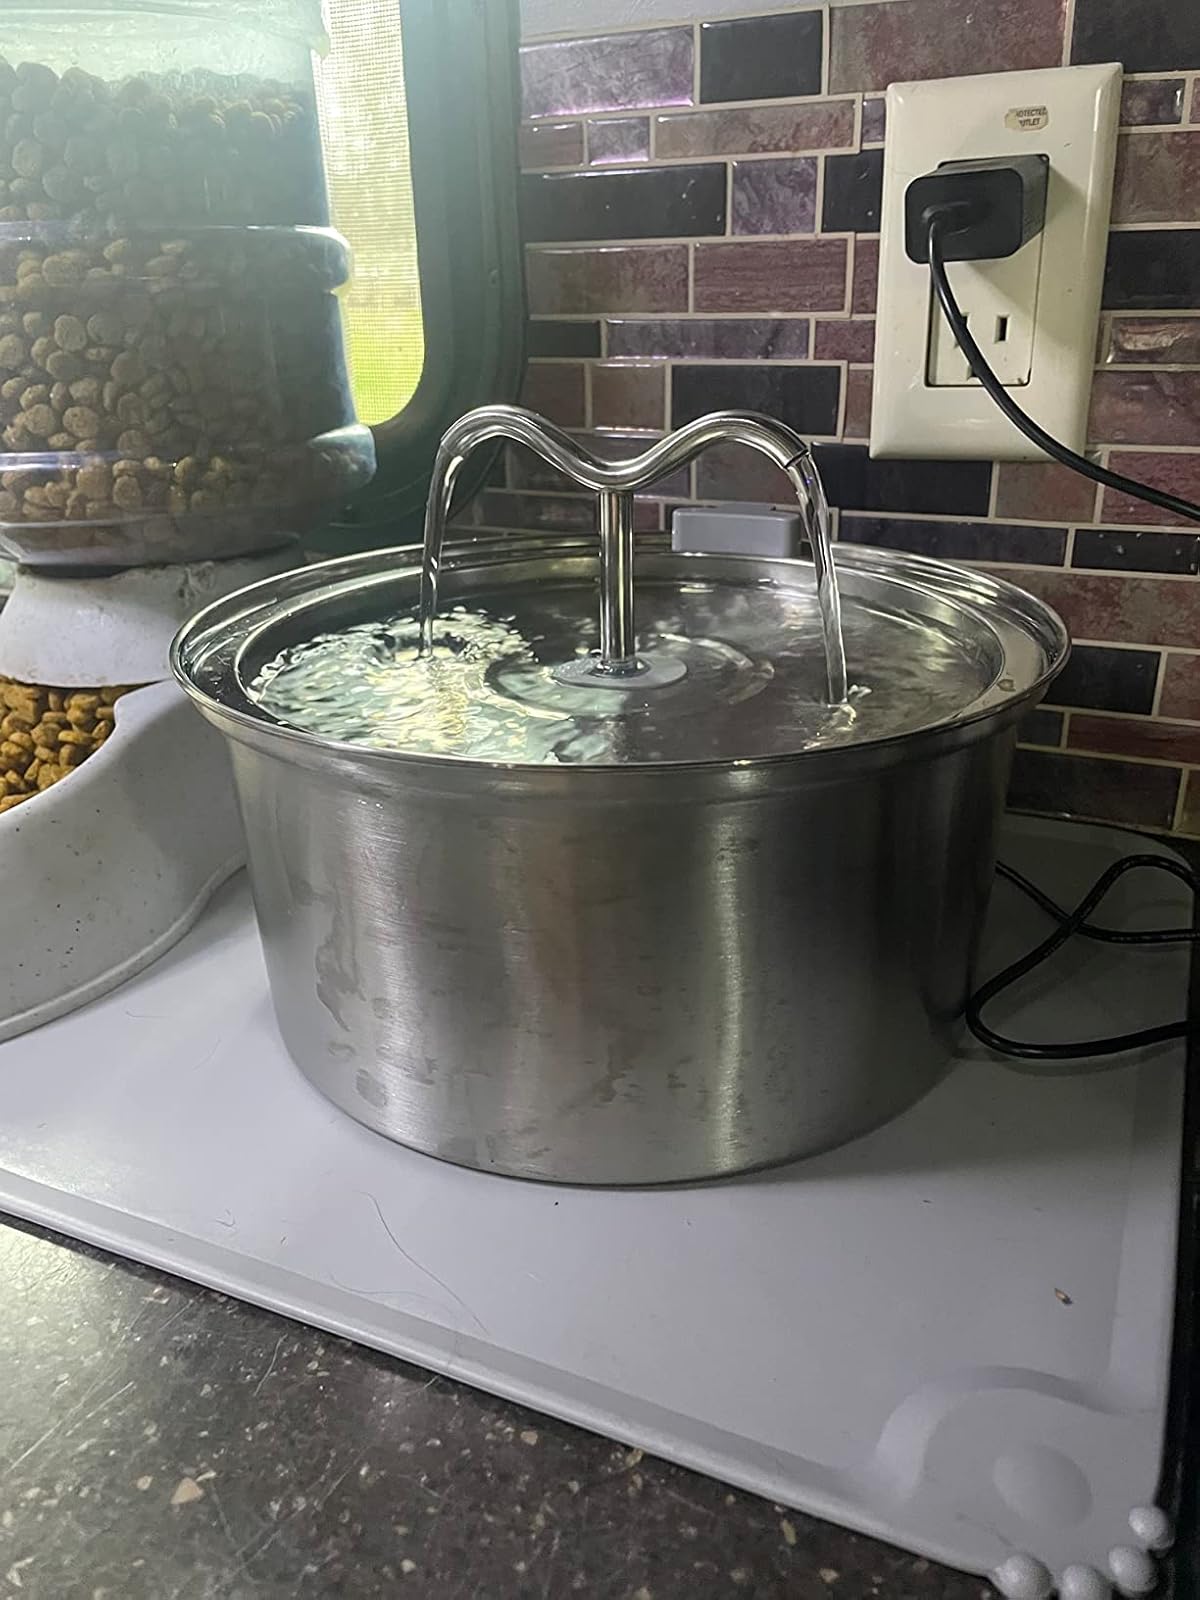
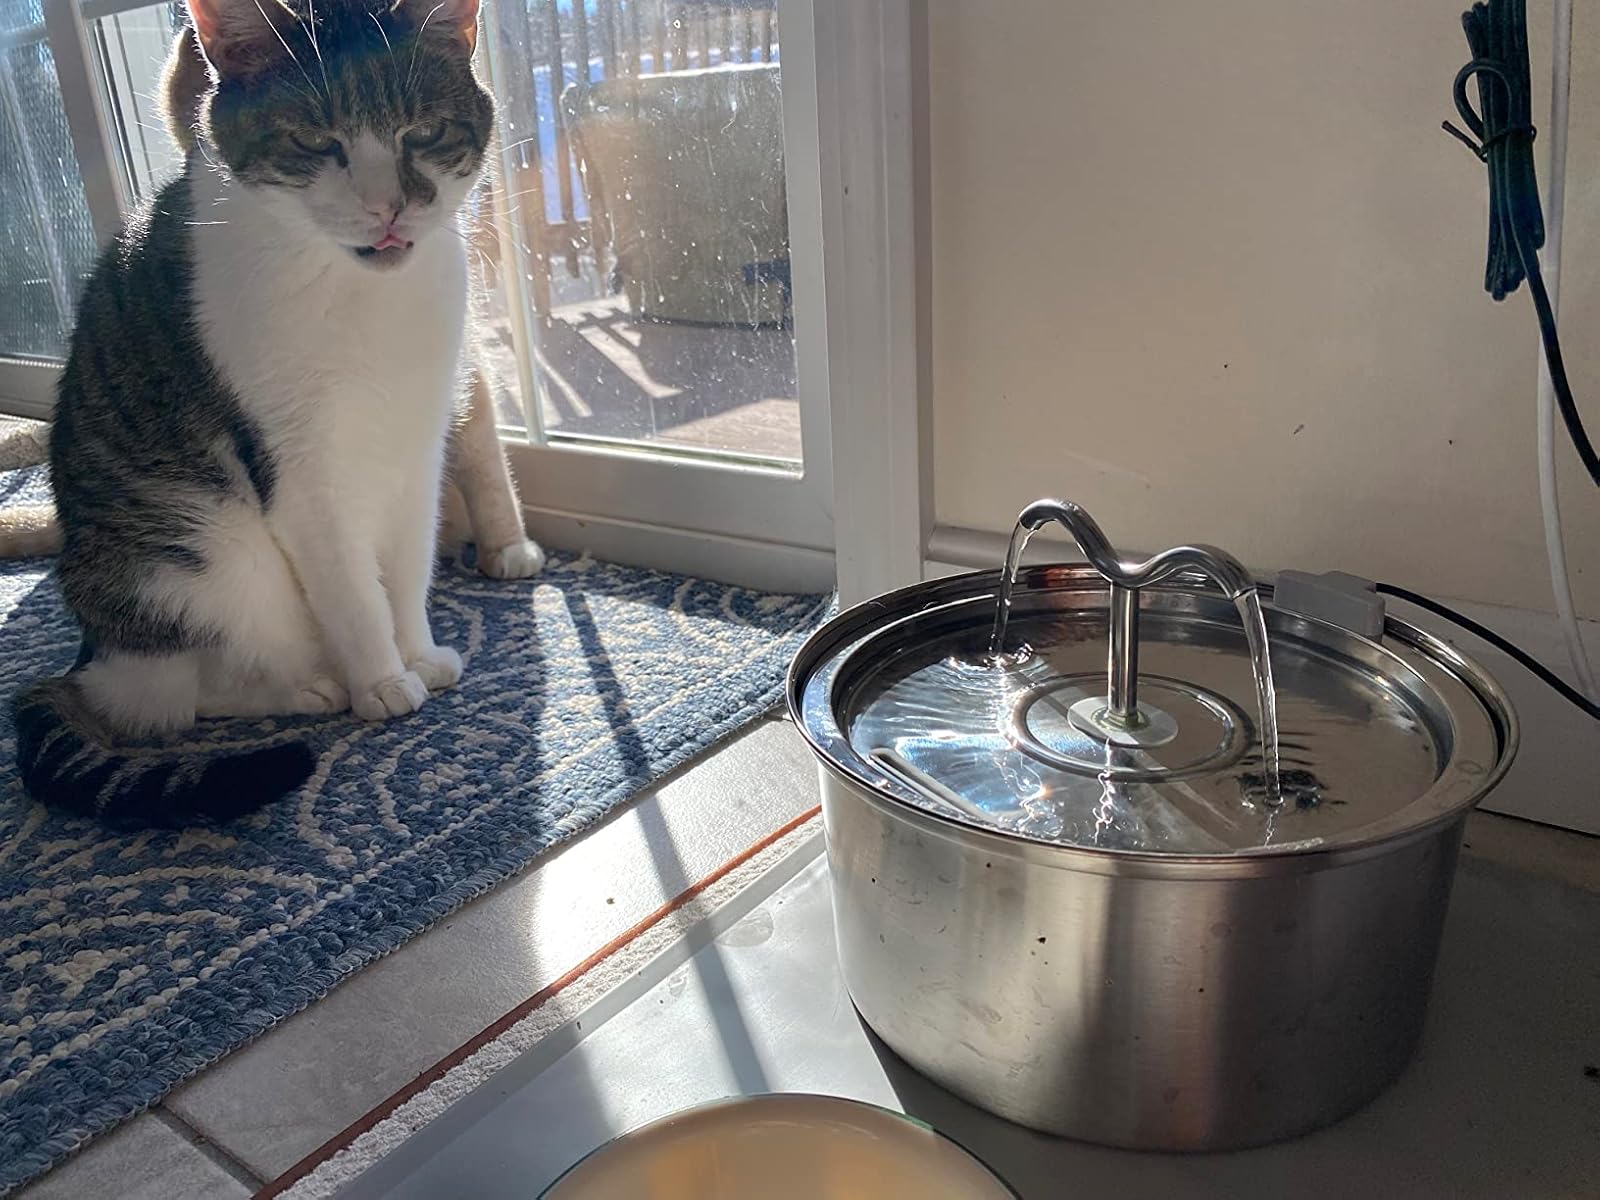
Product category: items_bowl
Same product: yes